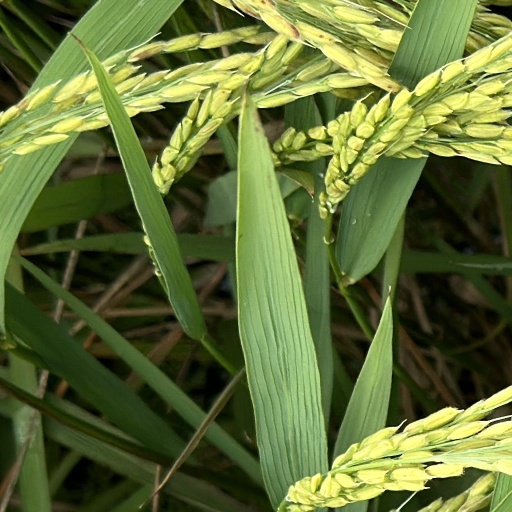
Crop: rice